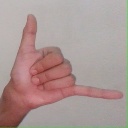
अक्षर: द